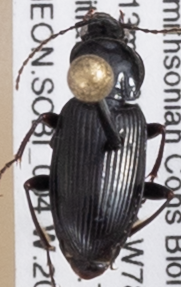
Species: Pterostichus mutus
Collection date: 2022-06-30
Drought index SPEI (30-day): -0.028
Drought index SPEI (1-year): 0.676
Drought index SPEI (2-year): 0.63